A Time to Die (Smith novel)

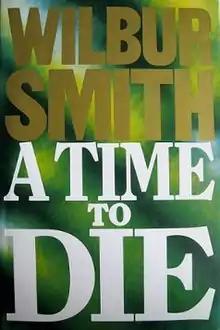
First edition (UK)

A Time to Die is a 1989 novel by Wilbur Smith. Set in 1987, it is chronologically the last of the 13 Courtney Novels. Smith did not regard it strictly as a Courtney novel, however, claiming "it's just got a Courtney name in it. It's not in the mainstream of the series."